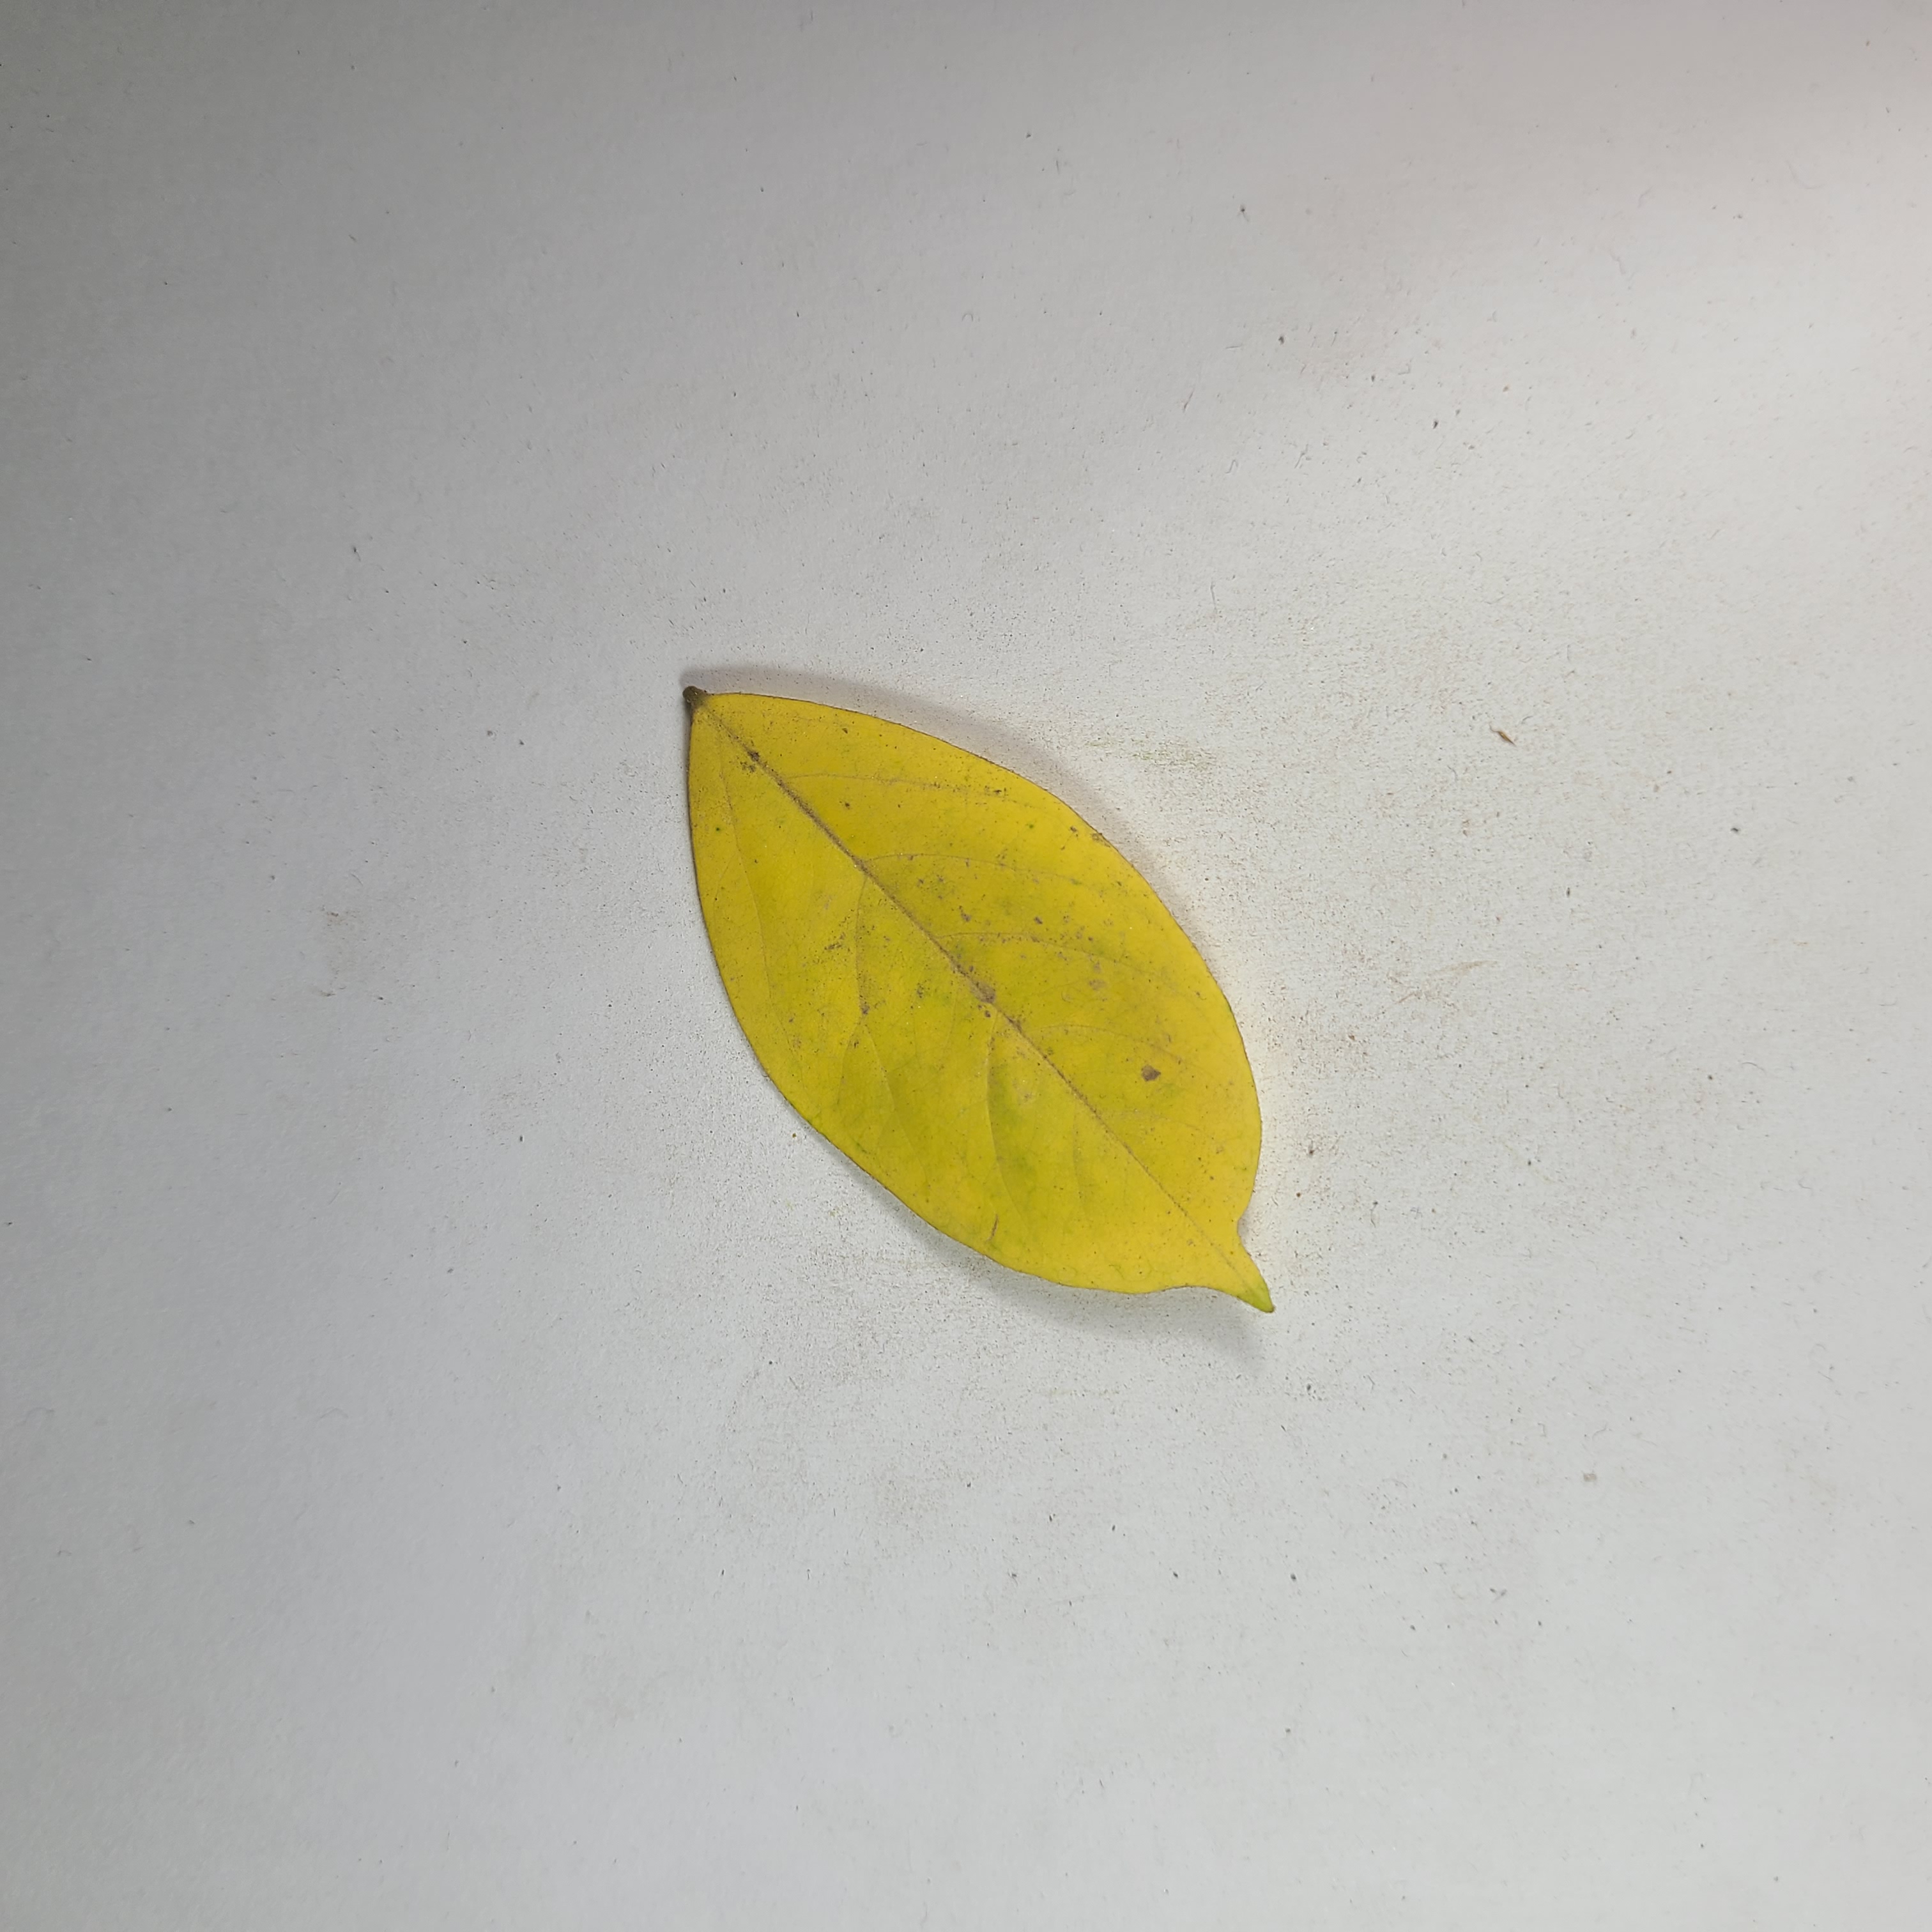
Label: Yellow Leaves